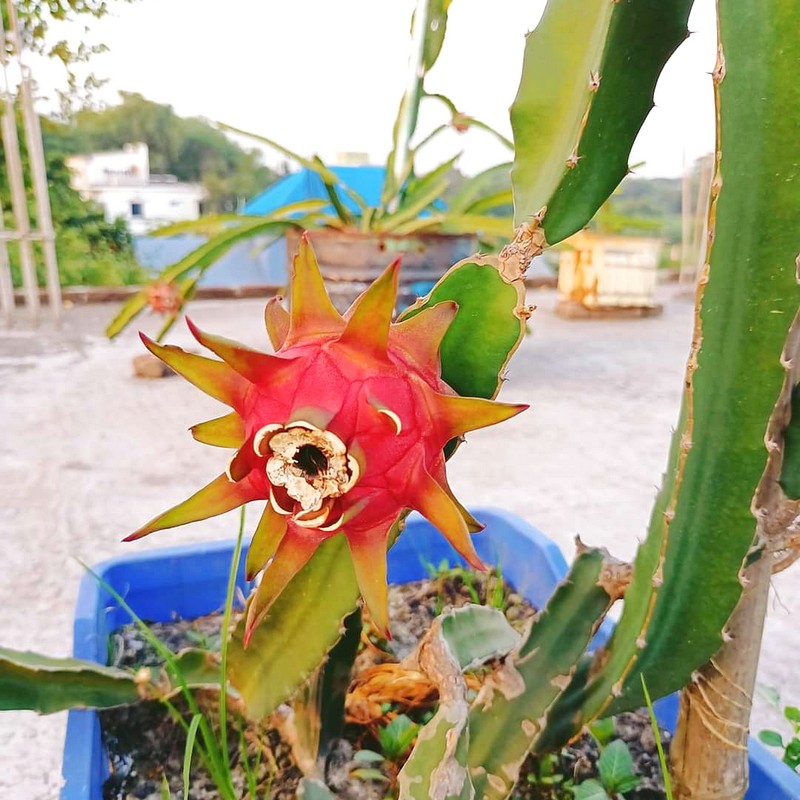
Label: Mature Dragon Fruit